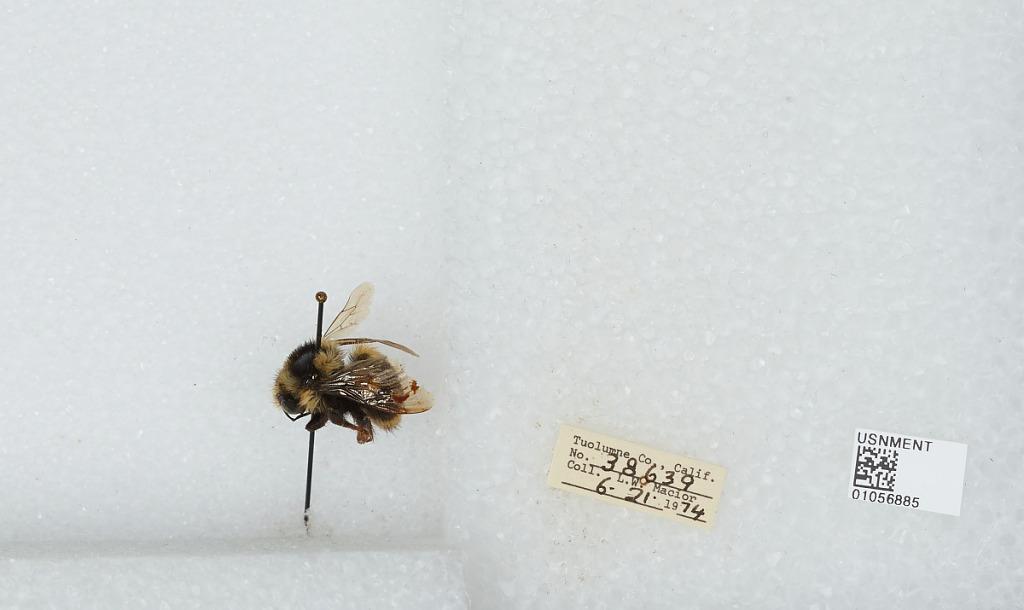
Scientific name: Bombus bifarius nearcticus
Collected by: L. Macior
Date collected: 1974-6-21
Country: United States
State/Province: California
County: Tuolumne
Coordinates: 38.02, -119.93